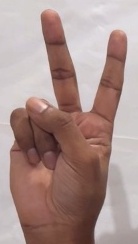
ASL sign: 2